Simon Metcalfe

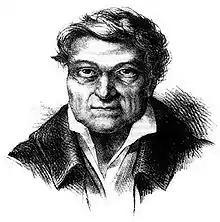
John Young, Simon Metcalfe's boatswain, became military adviser to King Kamehameha

Meanwhile, his son Thomas Humphrey Metcalfe, then 19 years old, arrived near Kawaihae Bay, in the "Fair American". By coincidence the "Fair American" was the next ship to visit the territory of chief Kameʻeiamoku, who was eager for revenge. The schooner was manned by only four sailors plus its relatively inexperienced captain. The Hawaiians easily captured it, and killed Thomas Metcalfe and most of his small crew. The only survivor was Isaac Davis, who was badly injured but spared by chief Kameʻeiamoku. The chief appropriated the ship, its guns, ammunition, and other valuable goods, as well as Davis. At the time the Hawaiians did not realize that the late captain of the "Fair American" was the son of Simon Metcalfe, whose "Eleanora" was anchored at Kealakekua Bay, about away. The chief eventually gave "Fair American" and Davis to King Kamehameha I.